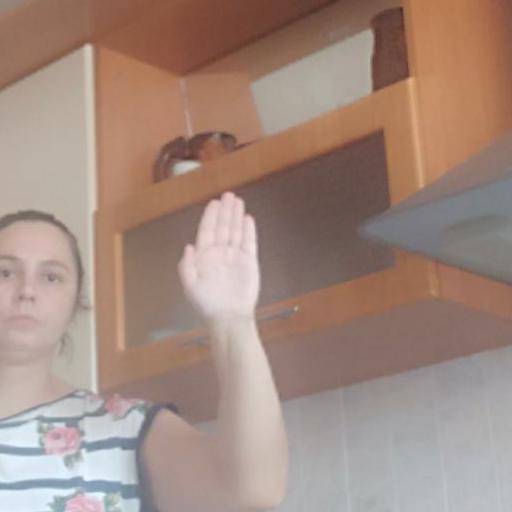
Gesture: stop